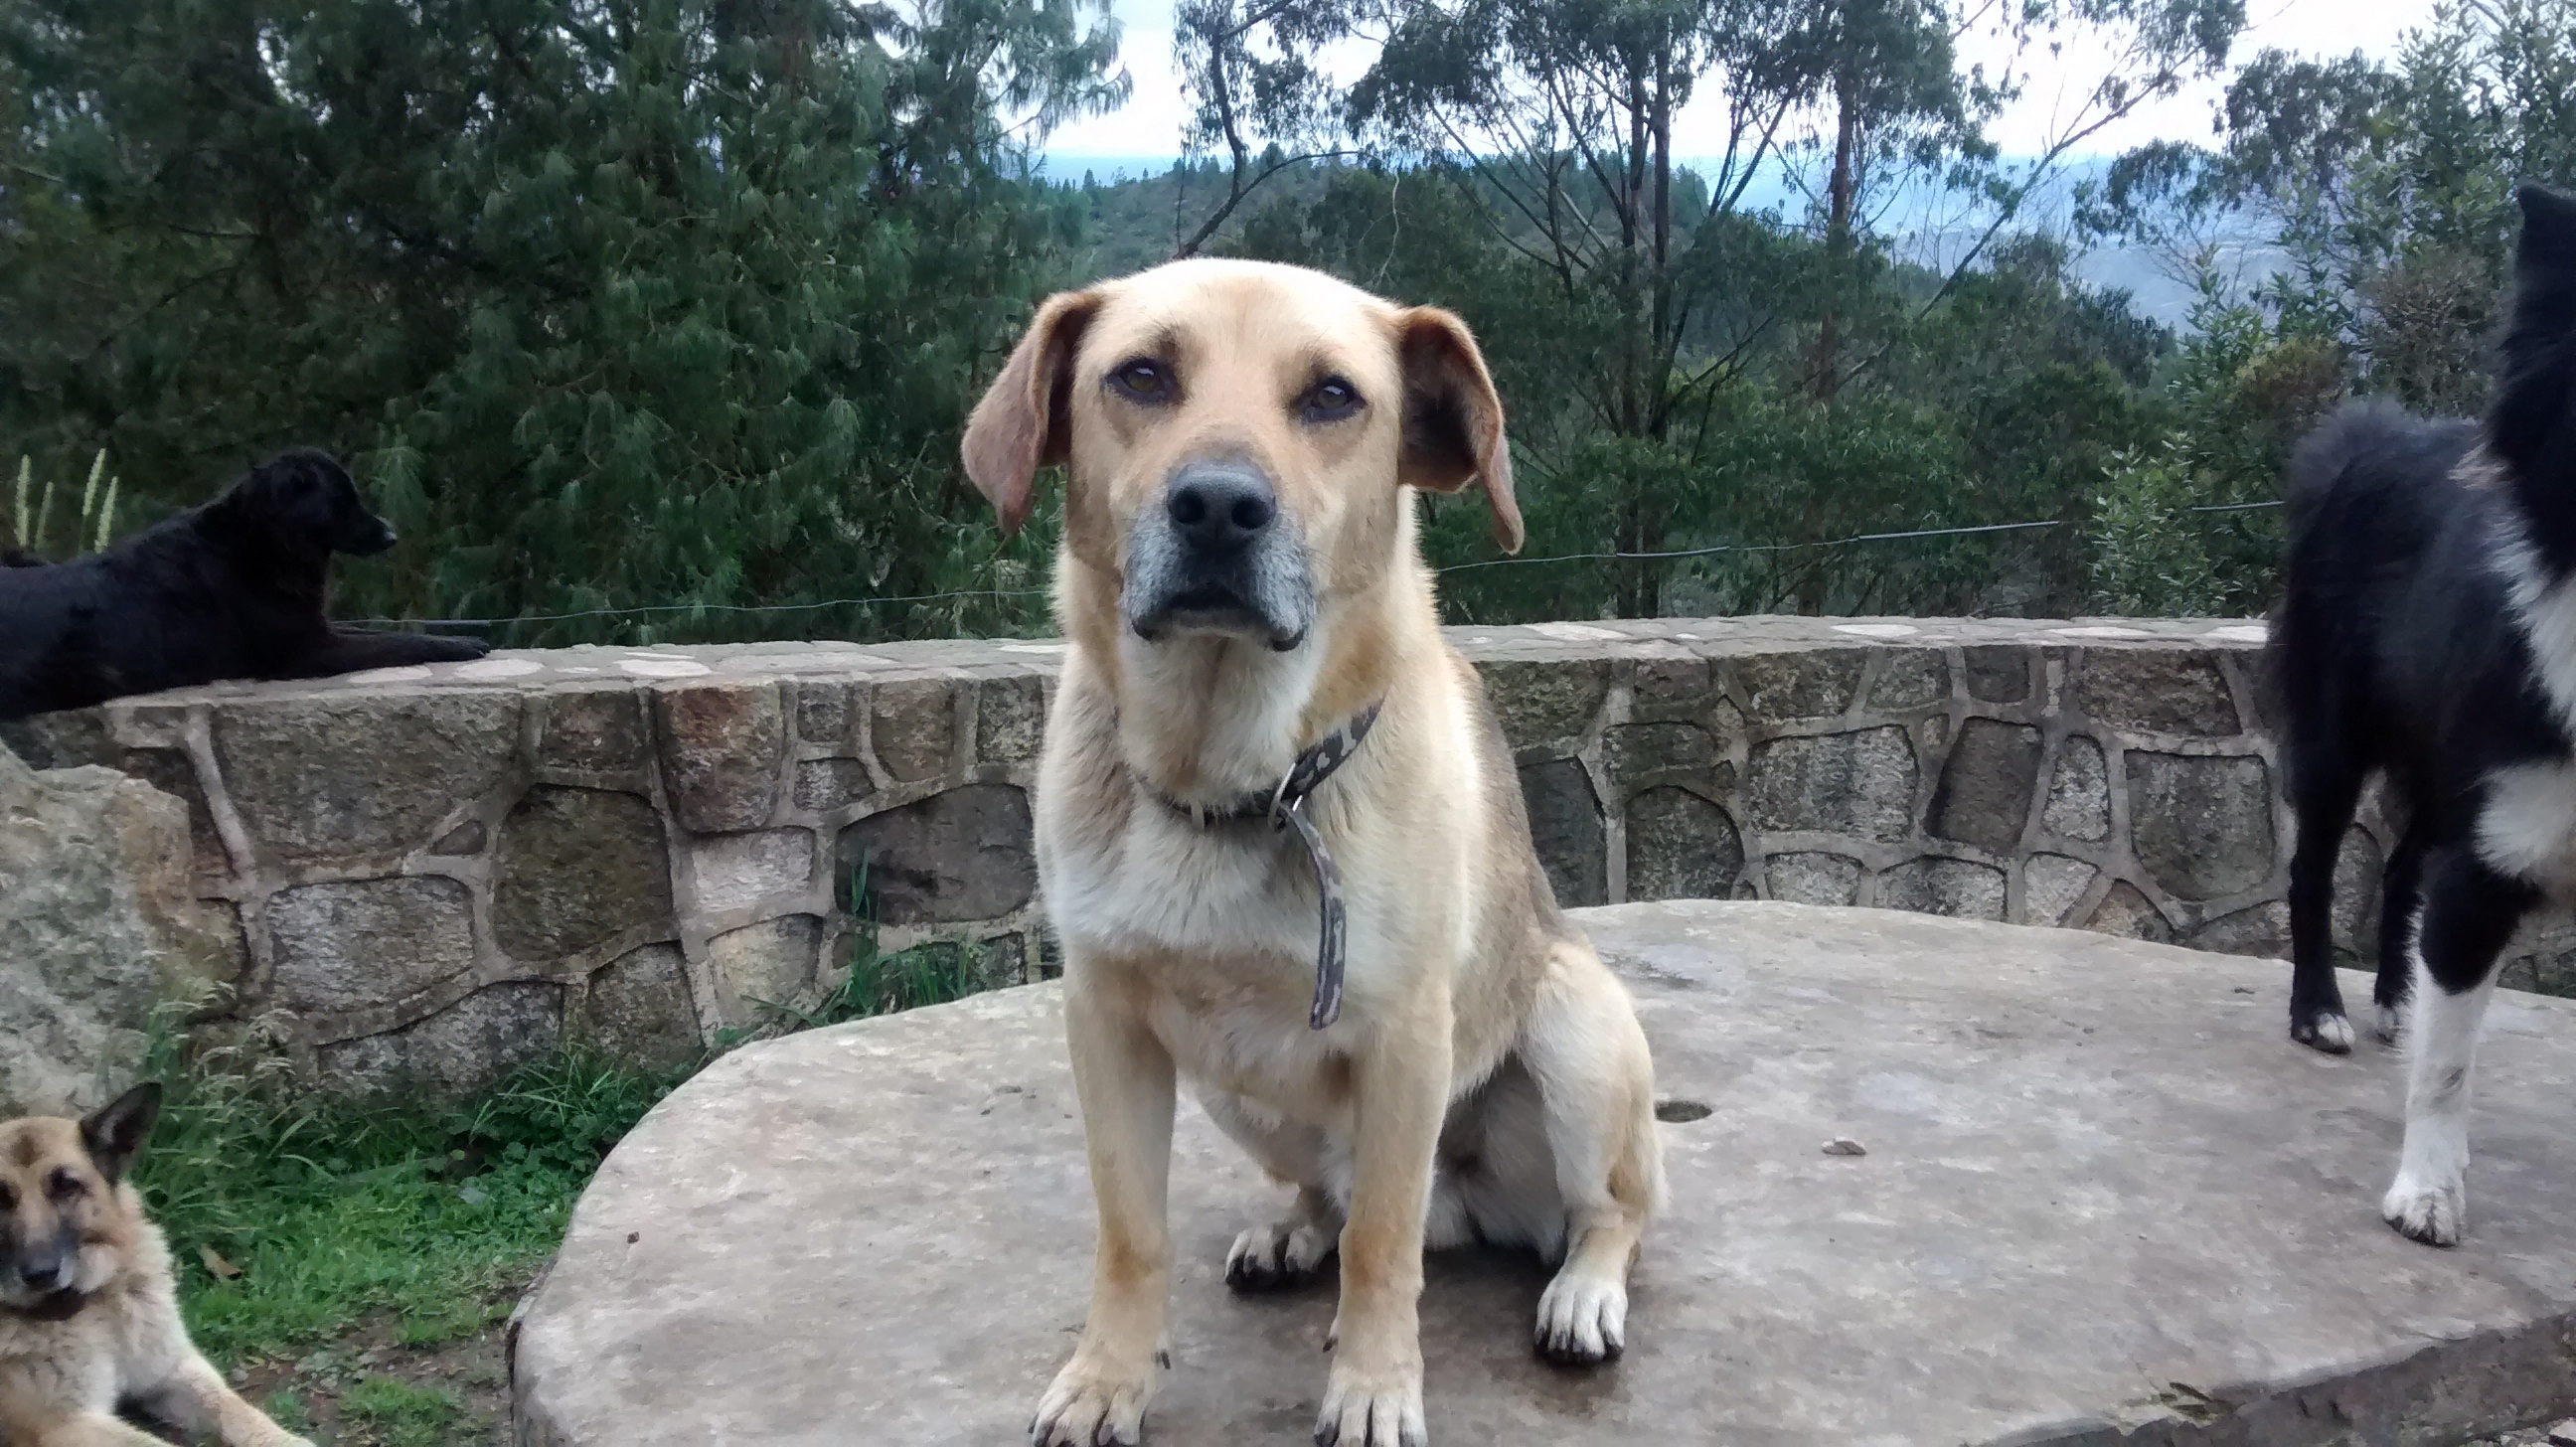
dog, pet, mammal, rest, golden retriever, gold, animals, vertebrate, labrador retriever, labrador, dog breed, retriever, pet sitting, dog resting, sitting dog, street dog, dog like mammal